Answer in natural language. Which point is closer to the camera taking this photo, point A  or point B? Choose between the following options: A or B
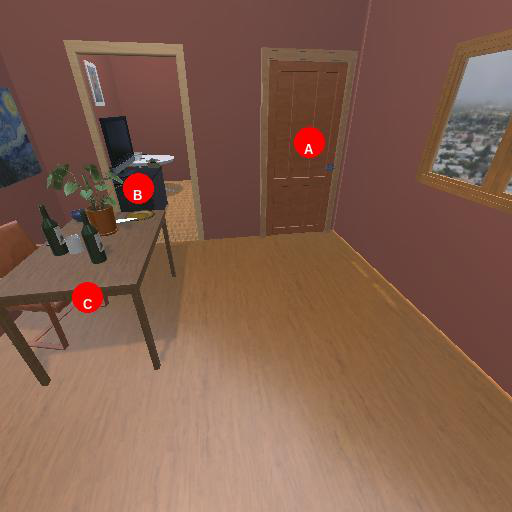
<answer>A</answer>